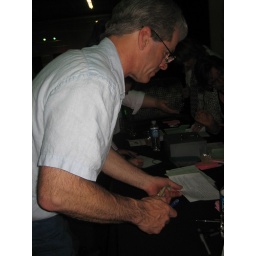
Andy Casper of Kinnelon put serious bids on a Fender guitar autographed by rock legend Bruce Springsteen.